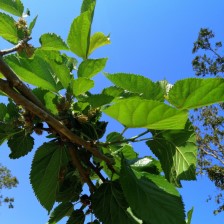
Variety: Buriram60